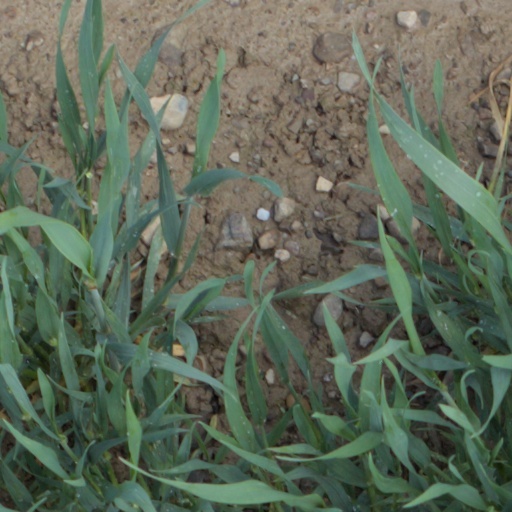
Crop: wheat